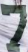
Number: 7